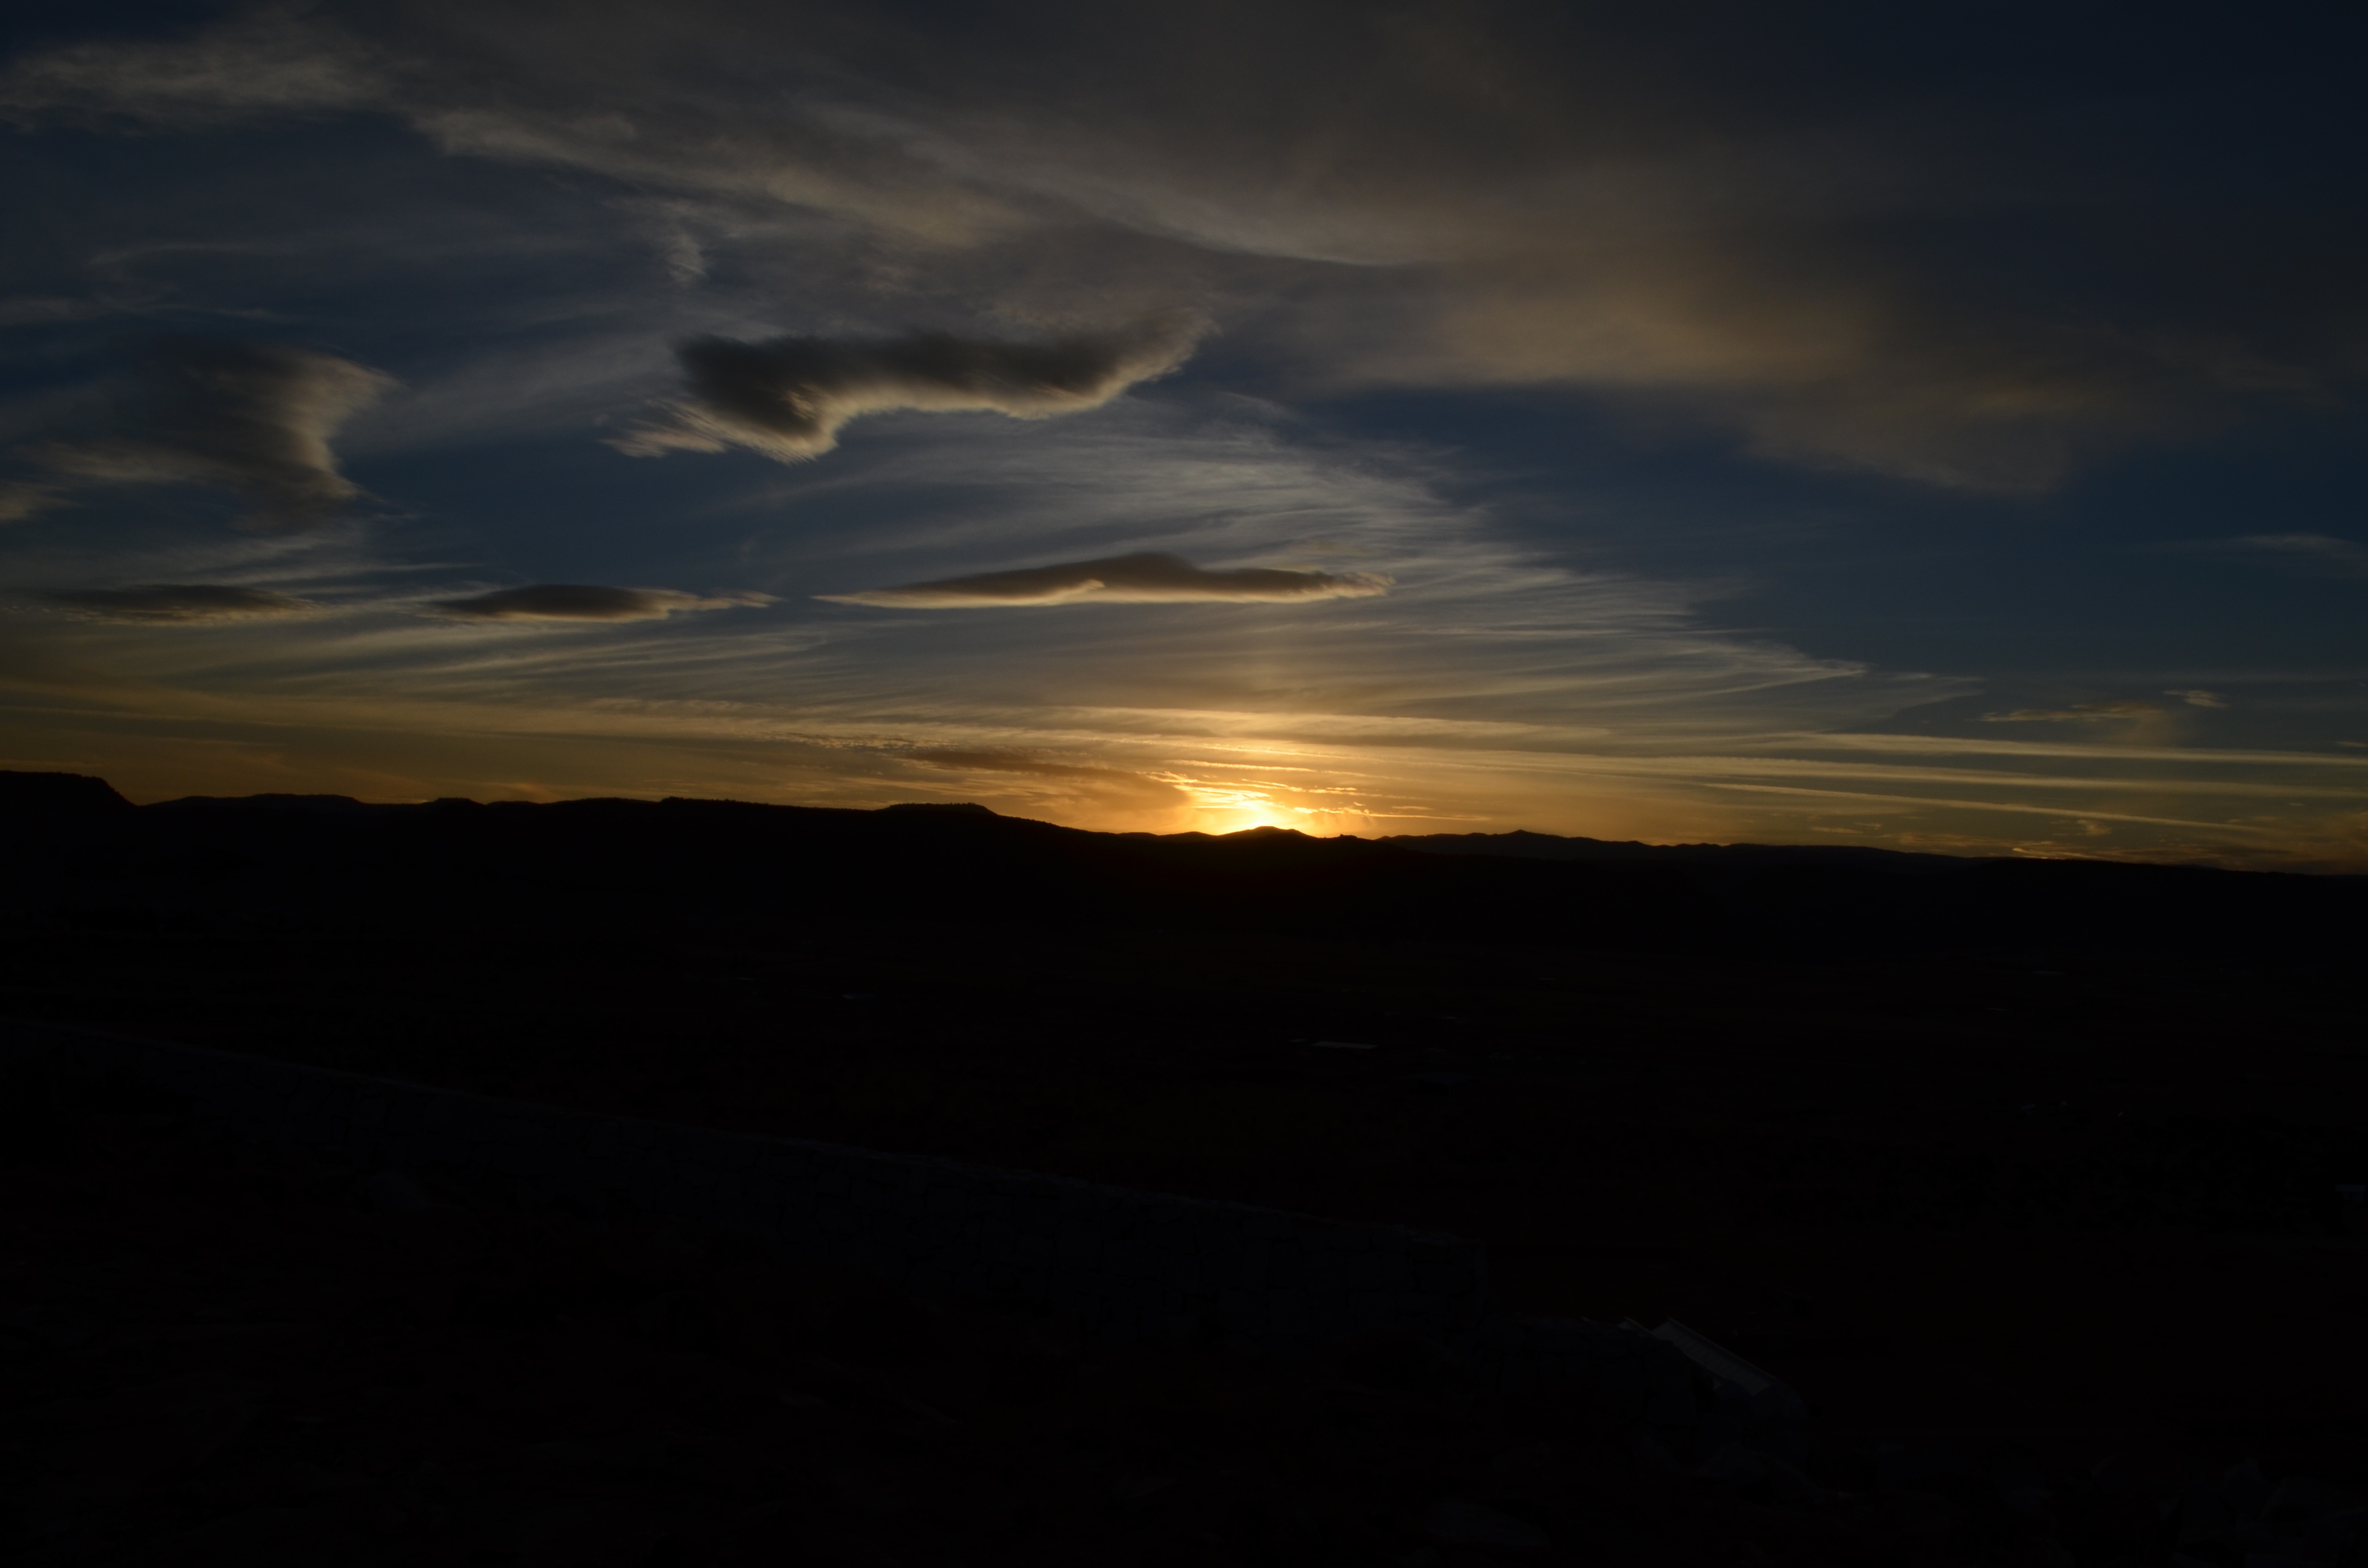
horizon, cloud, sky, sunrise, sunset, sunlight, morning, desert, dawn, atmosphere, dusk, evening, darkness, mexico, afterglow, casablanca, durango, red sky at morning